Danny McBride

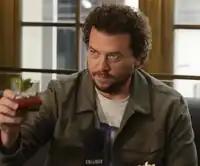
McBride celebrating at TIFF 2018

In 2021, McBride voiced Rick Mitchell in the Sony Pictures Animation film "The Mitchells vs. the Machines".